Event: Nepal Earthquake
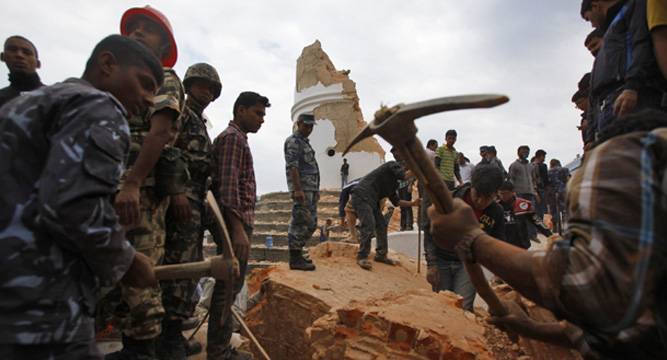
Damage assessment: damage